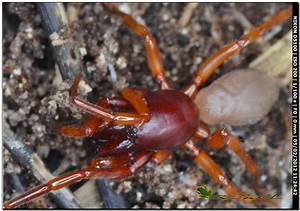
Label: spider